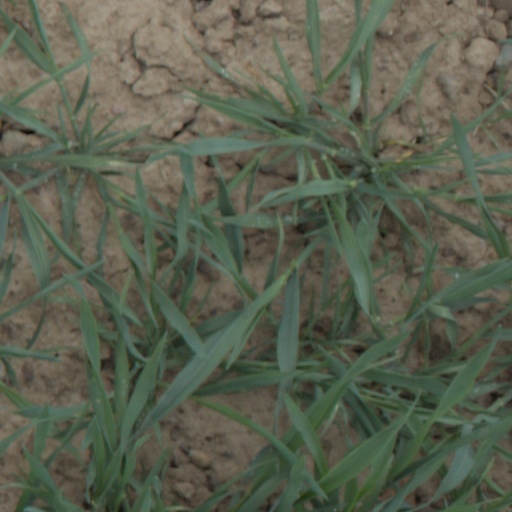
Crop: wheat